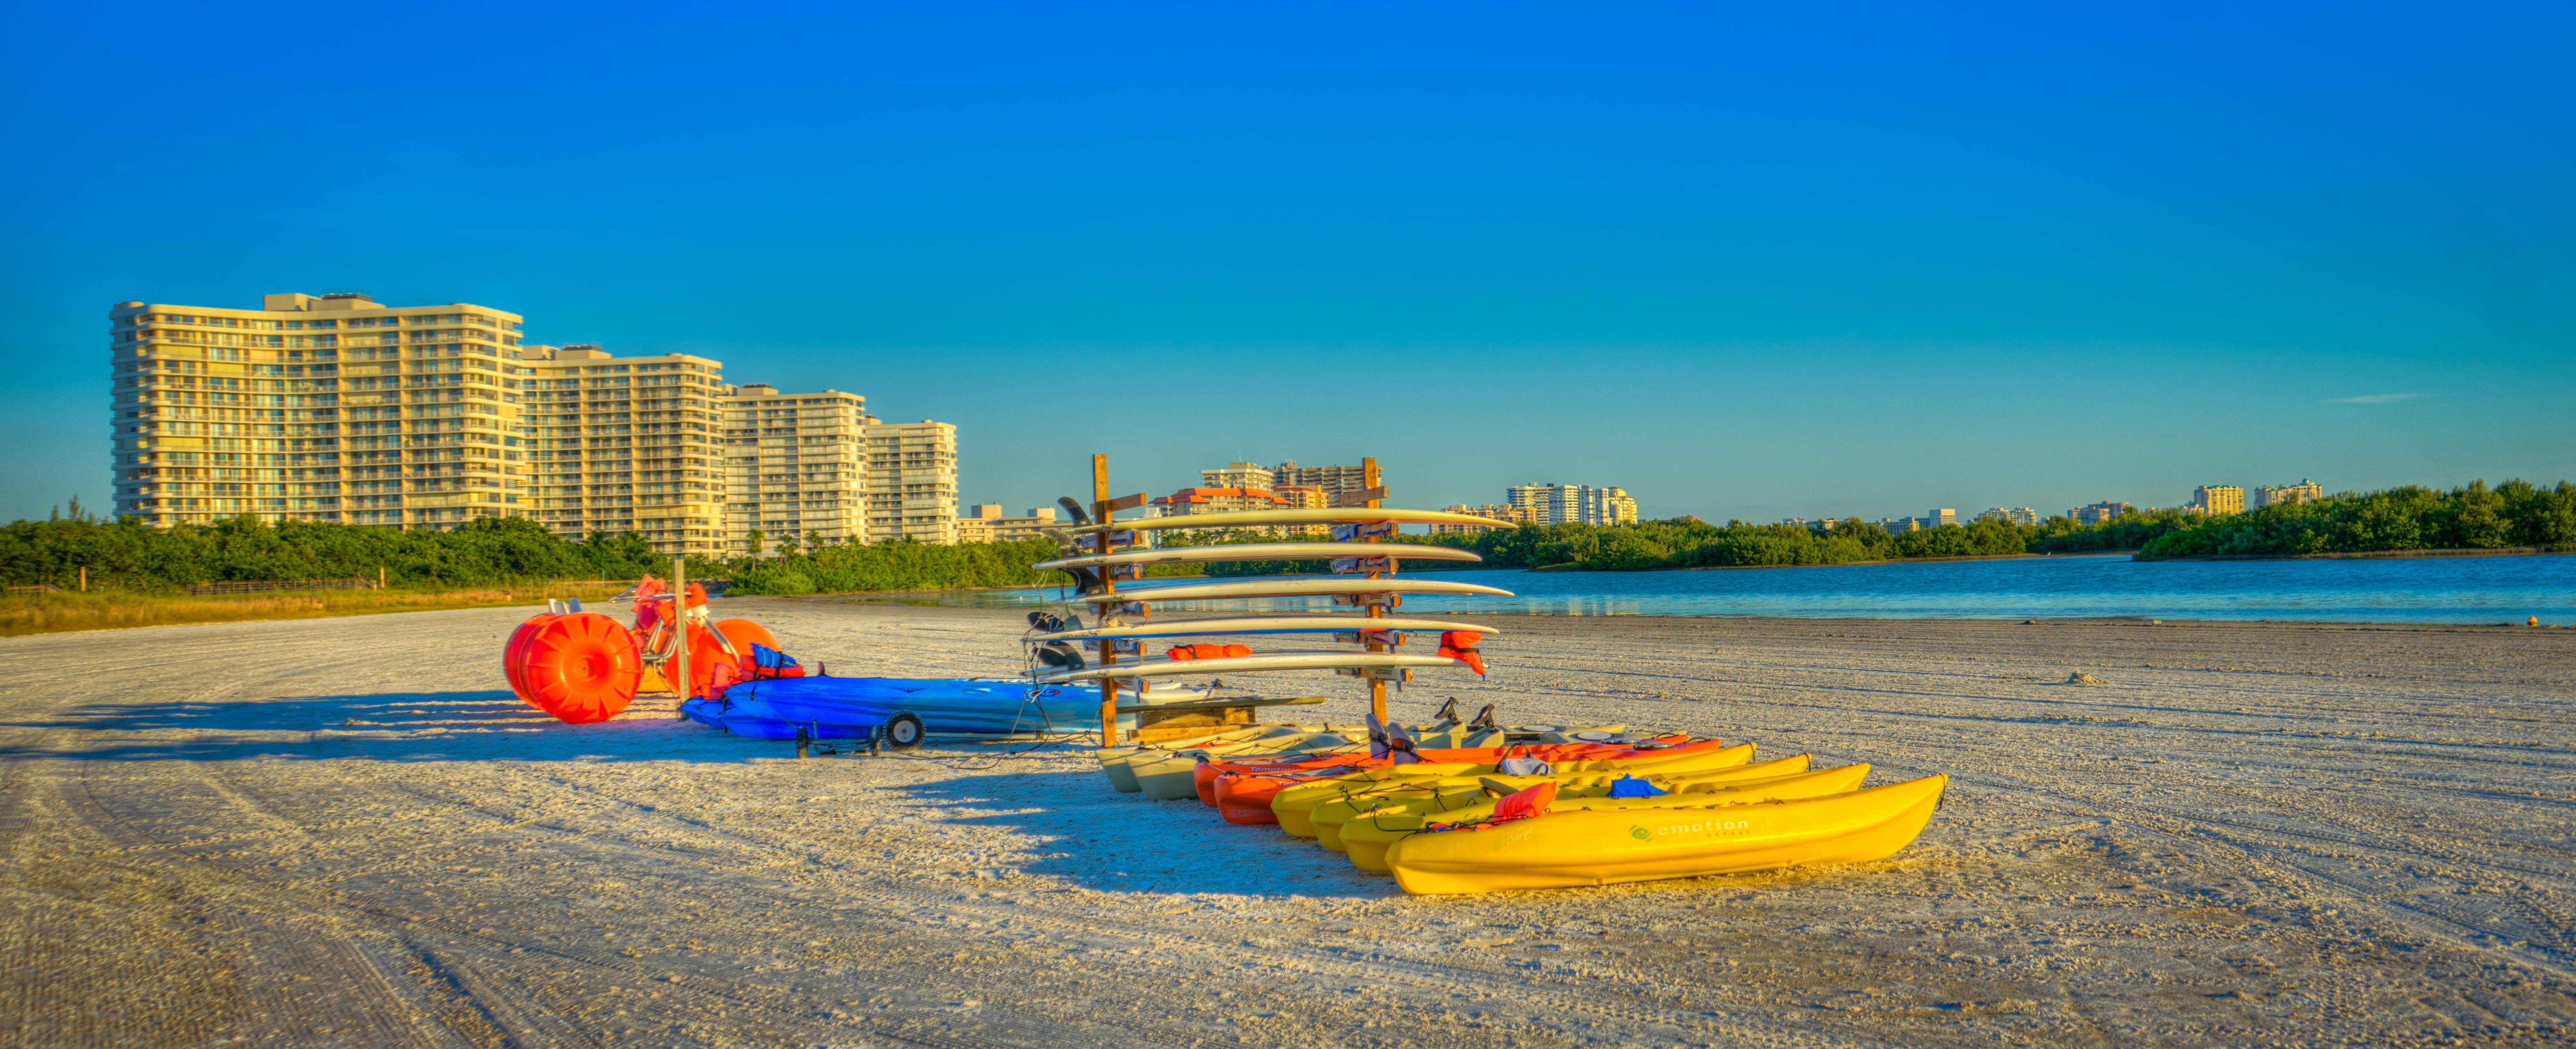
beach, sea, boat, vehicle, amusement park, bay, tourism, boating, water park, ecosystem, inflatable, water sport, tigertail beach, marco island